King Rat (film)

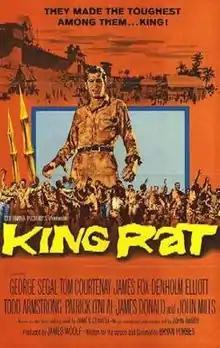
Theatrical release poster

King Rat is a 1965 American war film written and directed by Bryan Forbes and starring George Segal and James Fox. They play Corporal King and Flight Lieutenant Marlowe, respectively, two World War II prisoners of war in a squalid camp in Singapore. Among the supporting cast are John Mills and Tom Courtenay. The film was adapted from James Clavell's novel "King Rat" (1962), which in turn is partly based on Clavell's experiences as a POW at Changi Prison in Singapore in the latter part of the Second World War.